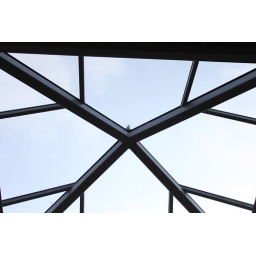
A contrast. A small bird standing above a big roof.